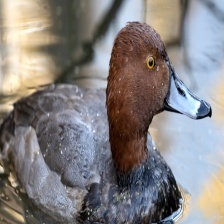
Species: RED HEADED DUCK
Scientific name: AYTHYA AMERICANA
ImageNet parent category: drake